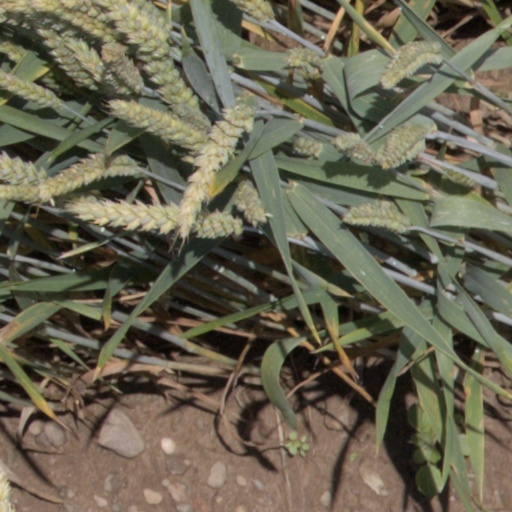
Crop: wheat